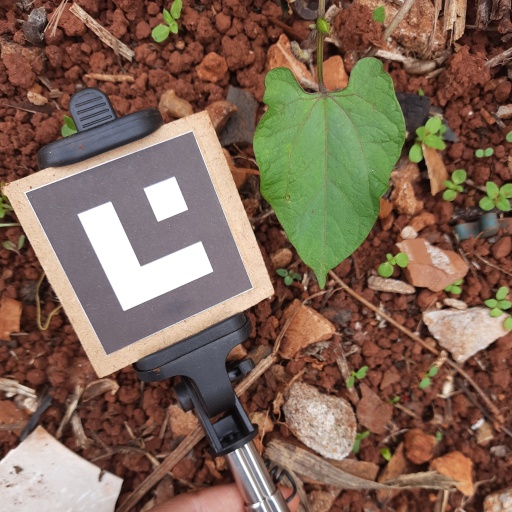
Observations: wavy surface, no eating holes, under shade